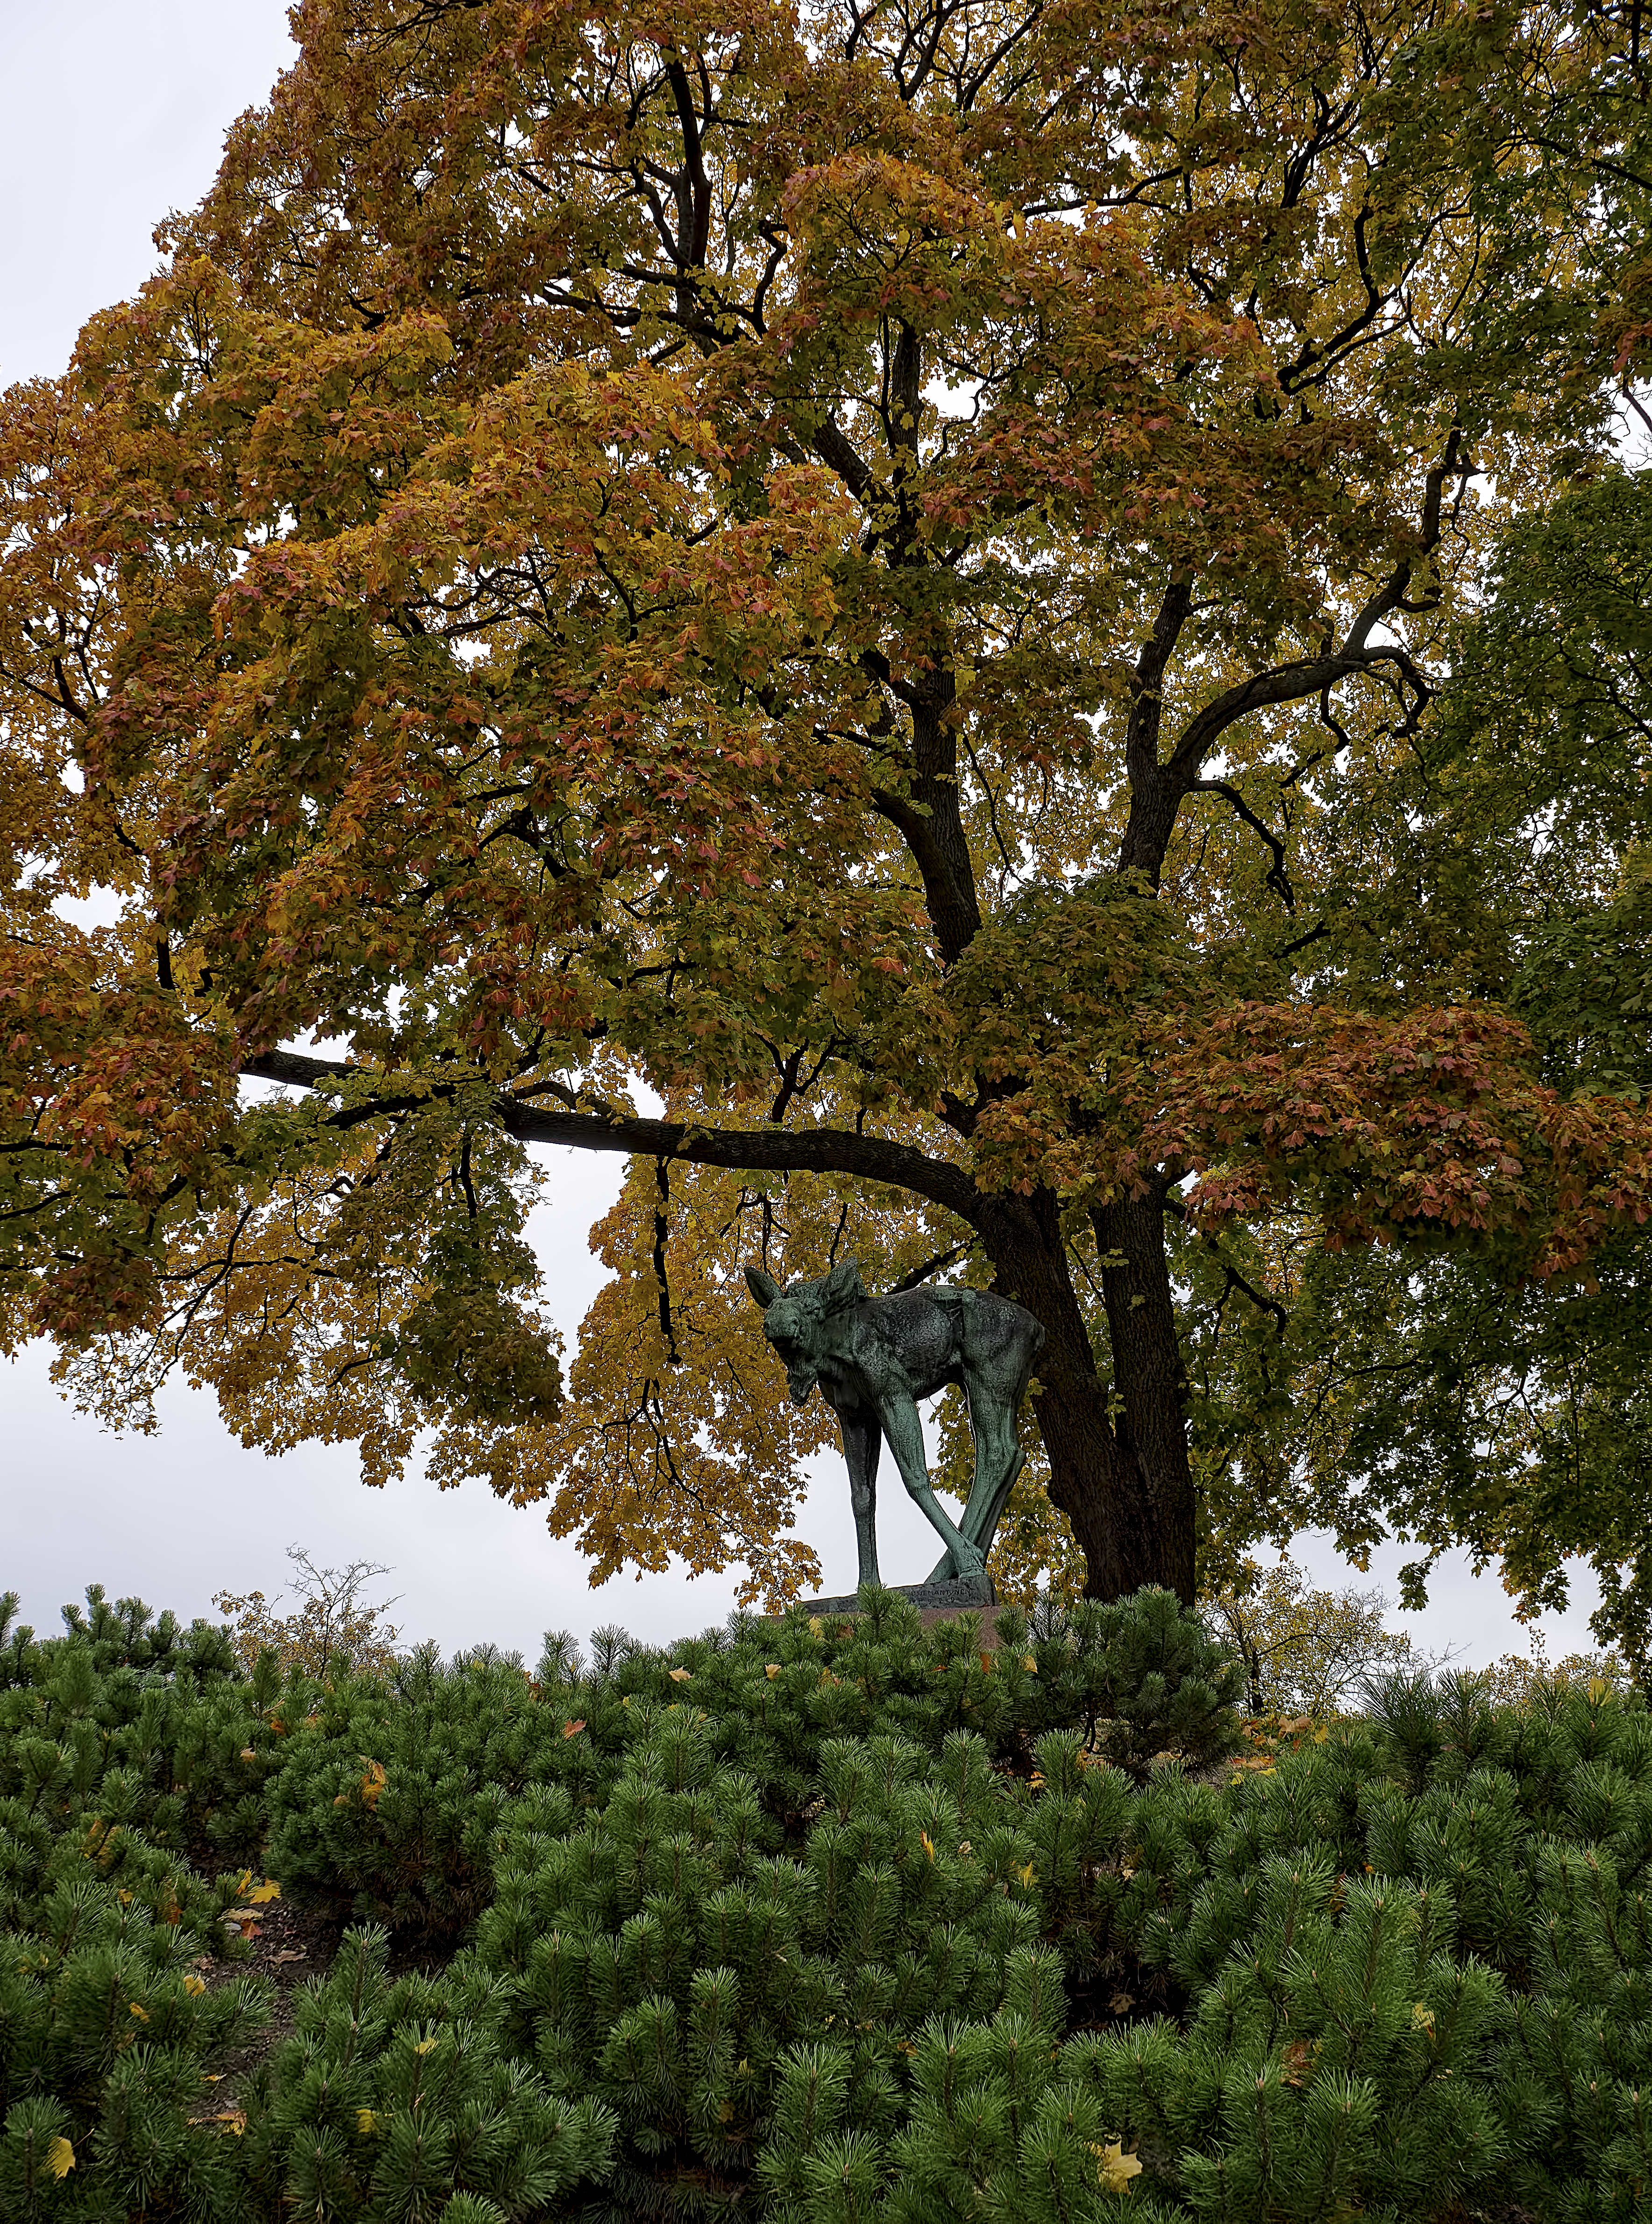
tree, fall, bush, statue, young, autumn, park, moose, cool image, finland, helsinki, cool photo, i, kaisaniemi, jussi, 1929, mntynen